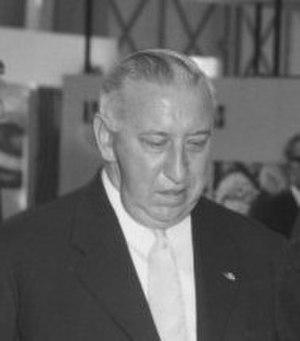
Voici la liste des ministres de la Défense de Belgique depuis la déclaration d'indépendance. Ils ont porté le titre de ministre de la Guerre, de ministre de la Défense nationale et actuellement ministre de la Défense.
Paul-Willem Segers, né à Anvers le 20 décembre 1900 et mort en 1983, est un ministre belge.